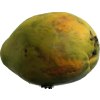
Label: papaya